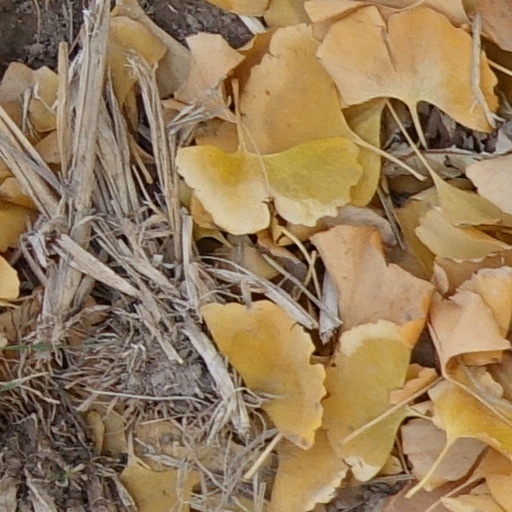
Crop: wheat